Van Arkel–de Boer process

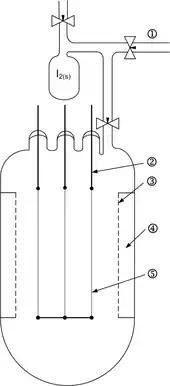
An apparatus used for the process. The main body is quartz glass. (1) to vacuum pump, (2) molybdenum electrode, (3) molybdenum net, (4) chamber for the raw metal, (5) tungsten wire

As seen in the diagram, impure titanium, zirconium, hafnium, vanadium, thorium or protactinium is heated in an evacuated vessel with a halogen at 50–250 °C. The patent specifically involved the intermediacy of TiI and ZrI, which were volatilized (leaving impurities as solid).